Deh Gáh Got'ı̨ę First Nation

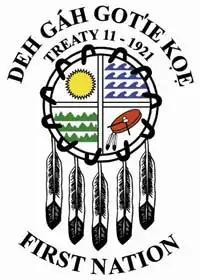

The Deh Gáh Got'ı̨ę First Nation is a Dene First Nations band government in the Northwest Territories. The band is headquartered in the community of Fort Providence, where 799 of its registered members live.